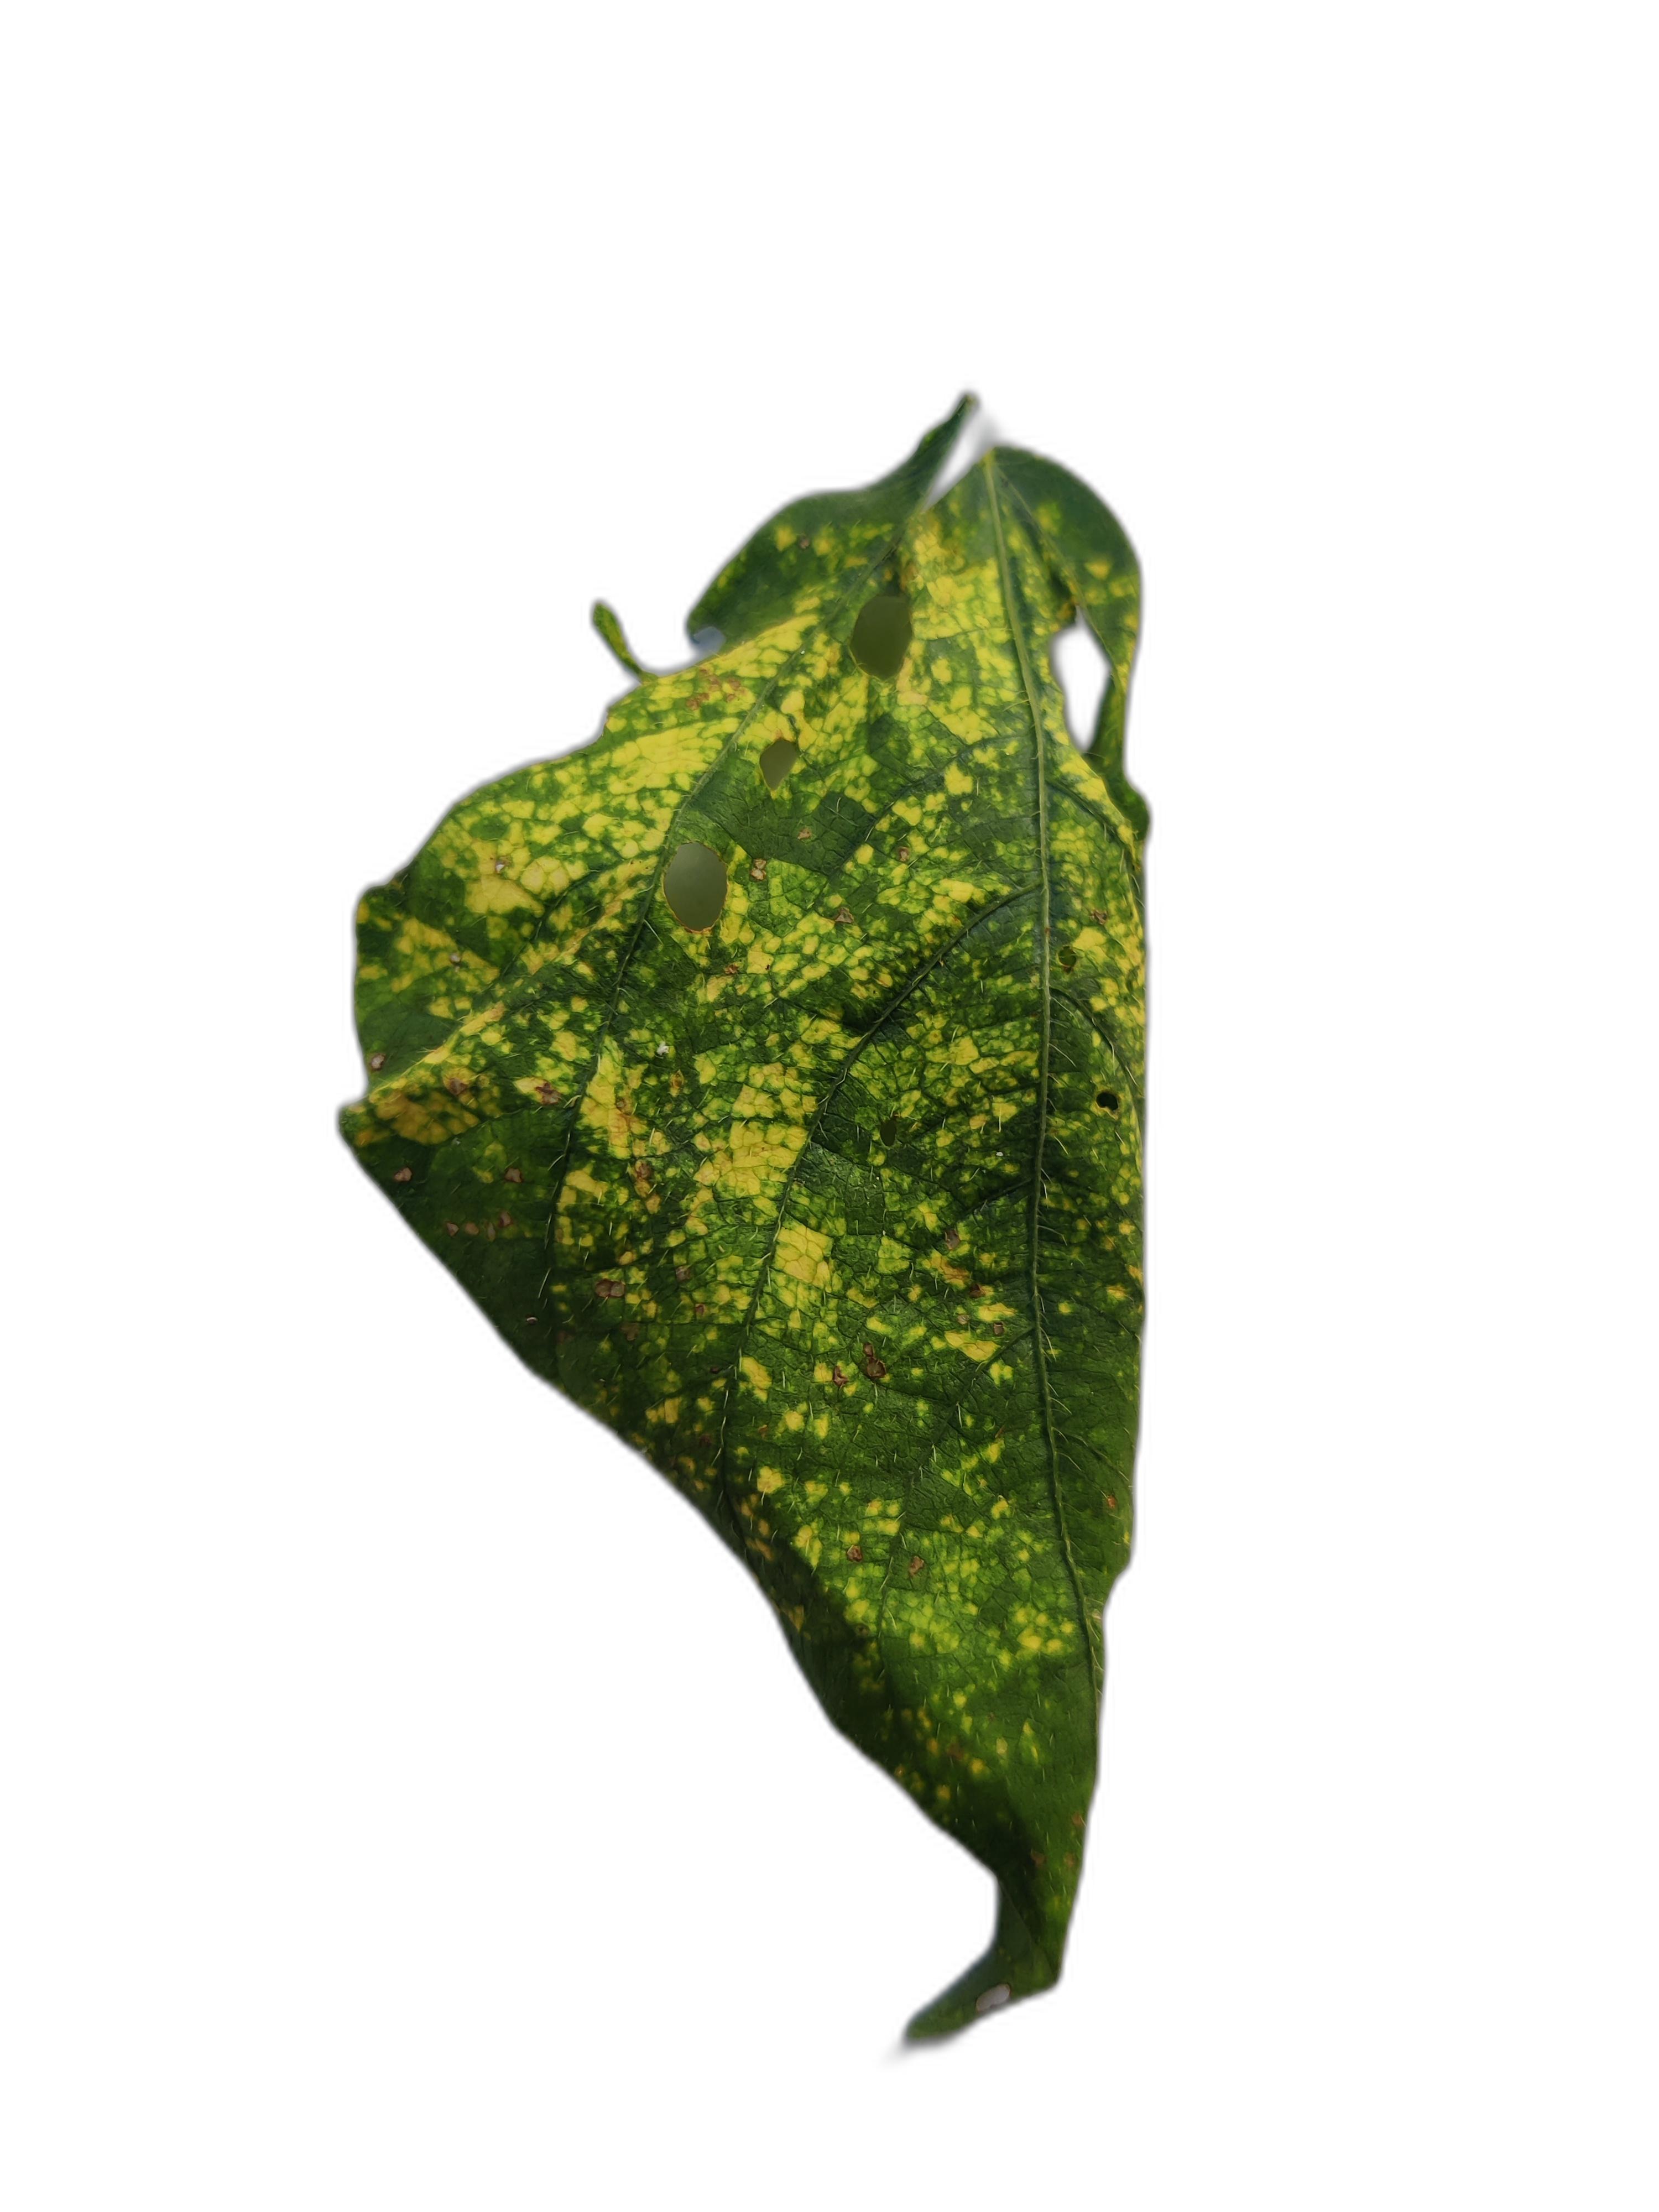
Label: Yellow Mosaic